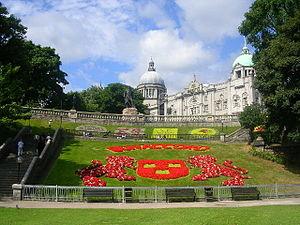
La mosaïculture est l'art de composer des massifs fleuris en associant certaines couleurs de floraisons et formes de feuillage pour créer des motifs ou des textes selon un dessin préétabli. Ces tableaux colorés sont réalisés à l'aide de plantes vivantes choisies pour leurs couleurs, principalement la couleur du feuillage et de la fleur, leur homogénéïté de croissance. Cette méthode d'ornementation se pratique surtout au niveau des plate-bandes dans les jardins publics, le plus souvent en deux dimensions, mais aussi en trois dimensions, donnant lieu alors à de véritables sculptures végétales. Une mode très répandue à la fin du XIXᵉ siècle est la création de « corbeilles », massifs floraux de forme géométrique courbe au profil bombé qui s'harmonise au vallonnement des pelouses, à la courbe des allées. Un décor traditionnel de corbeille est la reproduction de blason, de nom des villes ou d'horloge fleurie.